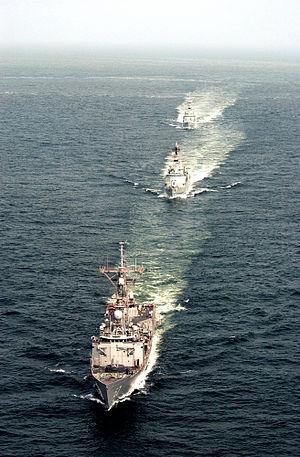
La marine pakistanaise est la marine de guerre du Pakistan et représente l'une des composantes des forces armées pakistanaises. Elle est créée à la suite de la dissolution de la Royal Indian Navy après la partition de l'Inde britannique par un acte parlementaire établissant l'indépendance du Pakistan du Royaume-Uni le 14 août 1947.